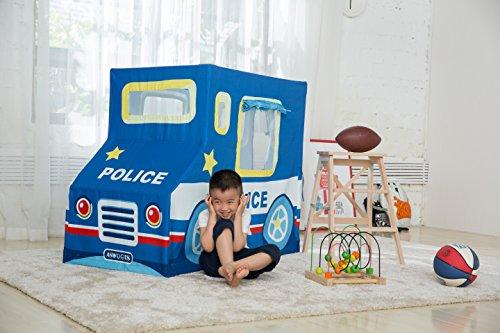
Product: Asweets 10104004 Police Car Play Tent Toy
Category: Toys & Games | Sports & Outdoor Play | Play Tents & Tunnels
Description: Stealing wheel to pretend to drive.
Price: $81.90
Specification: ProductDimensions:50x24x38inches|ItemWeight:10pounds|ShippingWeight:12.65pounds(Viewshippingratesandpolicies)|DomesticShipping:ItemcanbeshippedwithinU.S.|InternationalShipping:ThisitemcanbeshippedtoselectcountriesoutsideoftheU.S.LearnMore|ASIN:B01KHJKZTY|Itemmodelnumber:10104004|Manufacturerrecommendedage:36months-8years